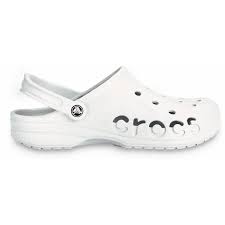
Label: Clog